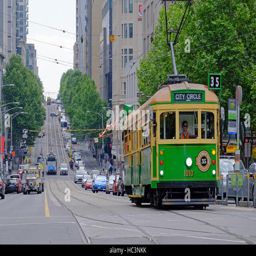
historic tram , which runs a circular route round the city centre .